Scott Walker (politician)

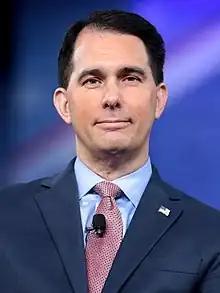
Walker in 2017

Scott Kevin Walker (born November 2, 1967) is an American politician who served as the 45th governor of Wisconsin from 2011 to 2019. A member of the Republican Party, he previously served as Milwaukee County executive from 2002 to 2010. As of 2025, he is the most recent Republican to have served as Governor of Wisconsin.